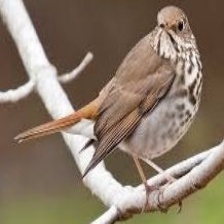
Species: ASHY THRUSHBIRD
Scientific name: GEOKICHLA CINEREA